Alfaretta Hart

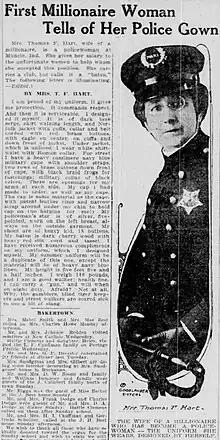
Newspaper Clipping showing Alfaretta Hart, Policewoman from Muncie, Indiana.

Alfaretta Hart (1860-January 16, 1951) was the first female police officer in Muncie, Indiana, an opponent of prohibition, and a newspaper journalist. Aside from her marriage to industrialist Thomas F. Hart, her early life has been largely undocumented.